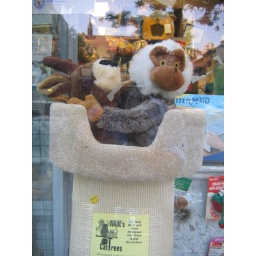
Our local pet-shop window frequent and often bizarre display changes: A Monkey, in a cat tree, with a moose, naturally.